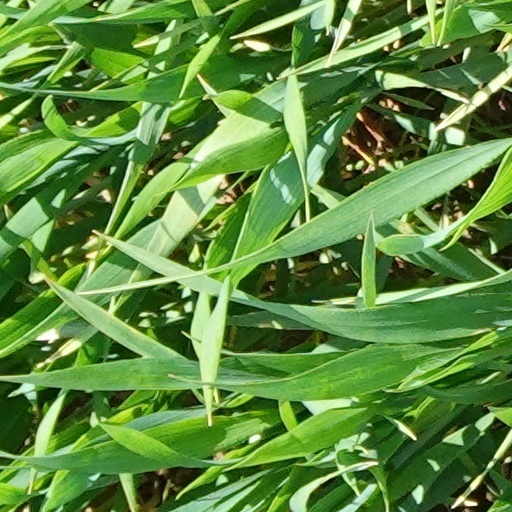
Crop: wheat